Effects of Hurricane Jeanne in the Treasure Coast

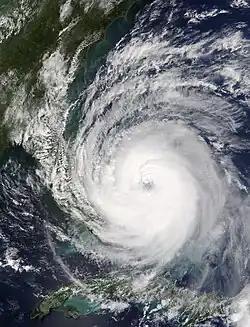
Jeanne over the Bahamas on September 25

Jeanne slightly weakened before landfall, after entering an eyewall replacement cycle.